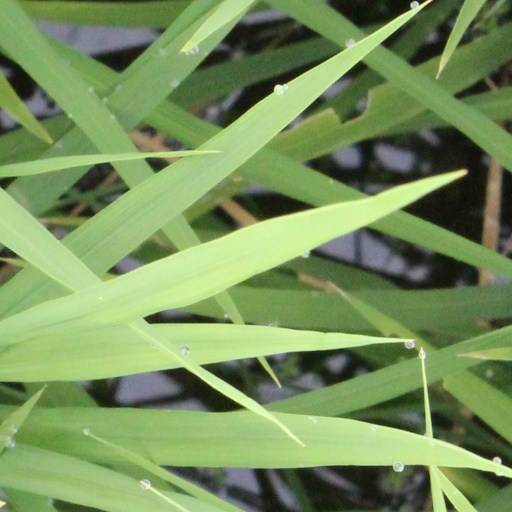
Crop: rice